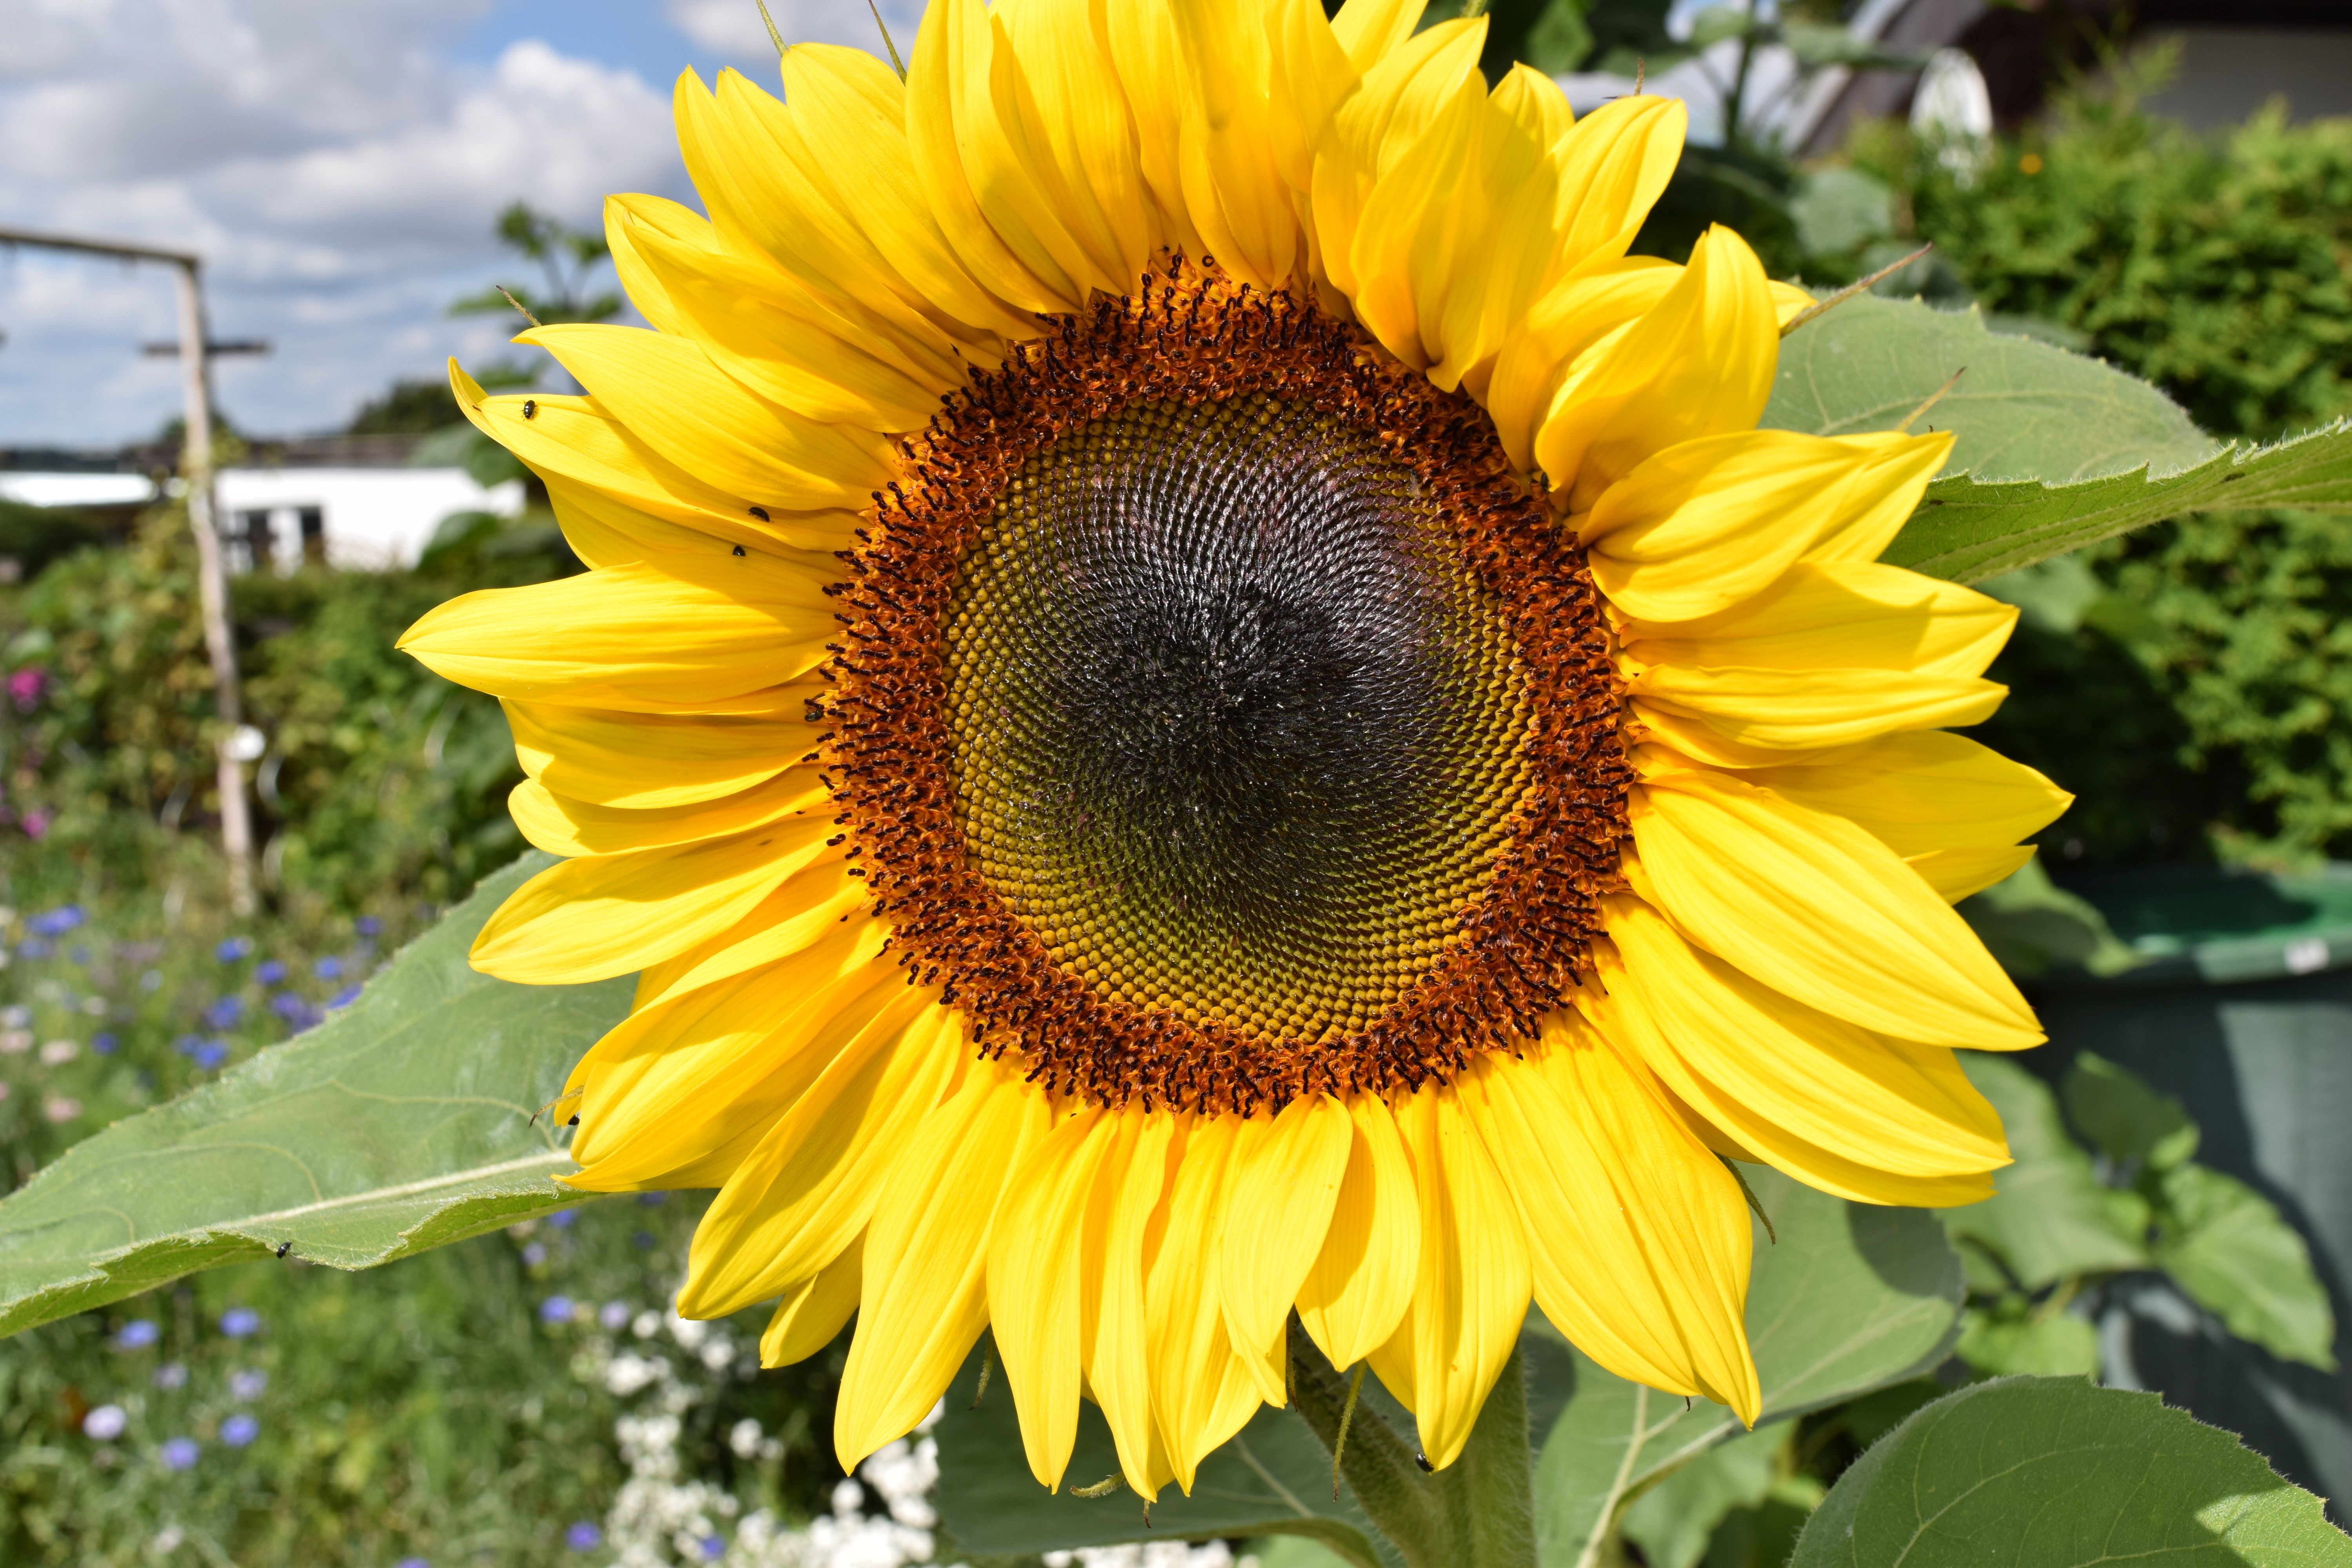
plant, field, flower, produce, botany, yellow, garden, flora, sunflower, yellow flower, flowers, sun flower, vegetarian food, flowering plant, daisy family, asterales, sunflower seed, annual plant, land plant